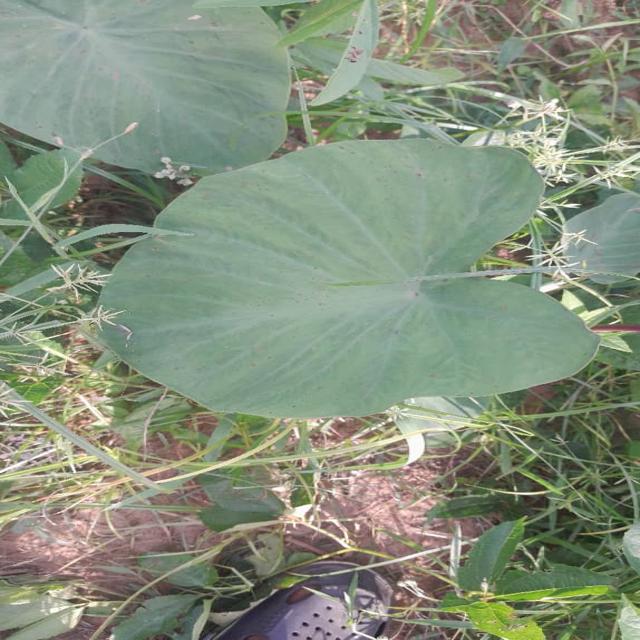
Label: Healthy